Wide Open Town

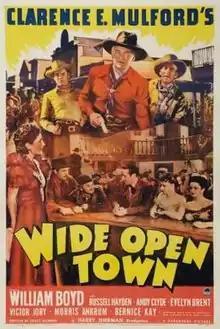
Theatrical release poster

Wide Open Town is a 1941 American western film directed by Lesley Selander and written by Harrison Jacobs and J. Benton Cheney. The film stars William Boyd, Russell Hayden, Andy Clyde, Evelyn Brent, Victor Jory, Morris Ankrum and Cara Williams. The film was released on August 8, 1941, by Paramount Pictures.